River Corrib

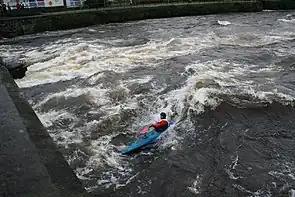
Kayaking the large standing wave at O'Briens Bridge

The river gave its name to the town, which grew to a city, and from c. 1570 onwards, the city gave its name to the county. It also aided massively in the industrial development of the town, allowing it to develop electrical power before London. At the height of water power, there were over twenty water wheels in operation from races built on the river and its accompanying cut, the Eglinton Canal, which was built as part of the "Drainage and Navigation scheme of Lough Carra, Lough Corrib and Lough Mask" in the mid-19th century. The canal, which is about three-quarters of a mile long, had a sea-lock, a large basin, a second lock at Parkavore and five swivelling bridges. It is still in water but the swivelling bridges have been replaced by fixed bridges; the last vessel to use the navigation was the Amo II, a 90' motor-yacht that had been sold by the Guinness trustees to Frank Bailey, a Galway hotelier.